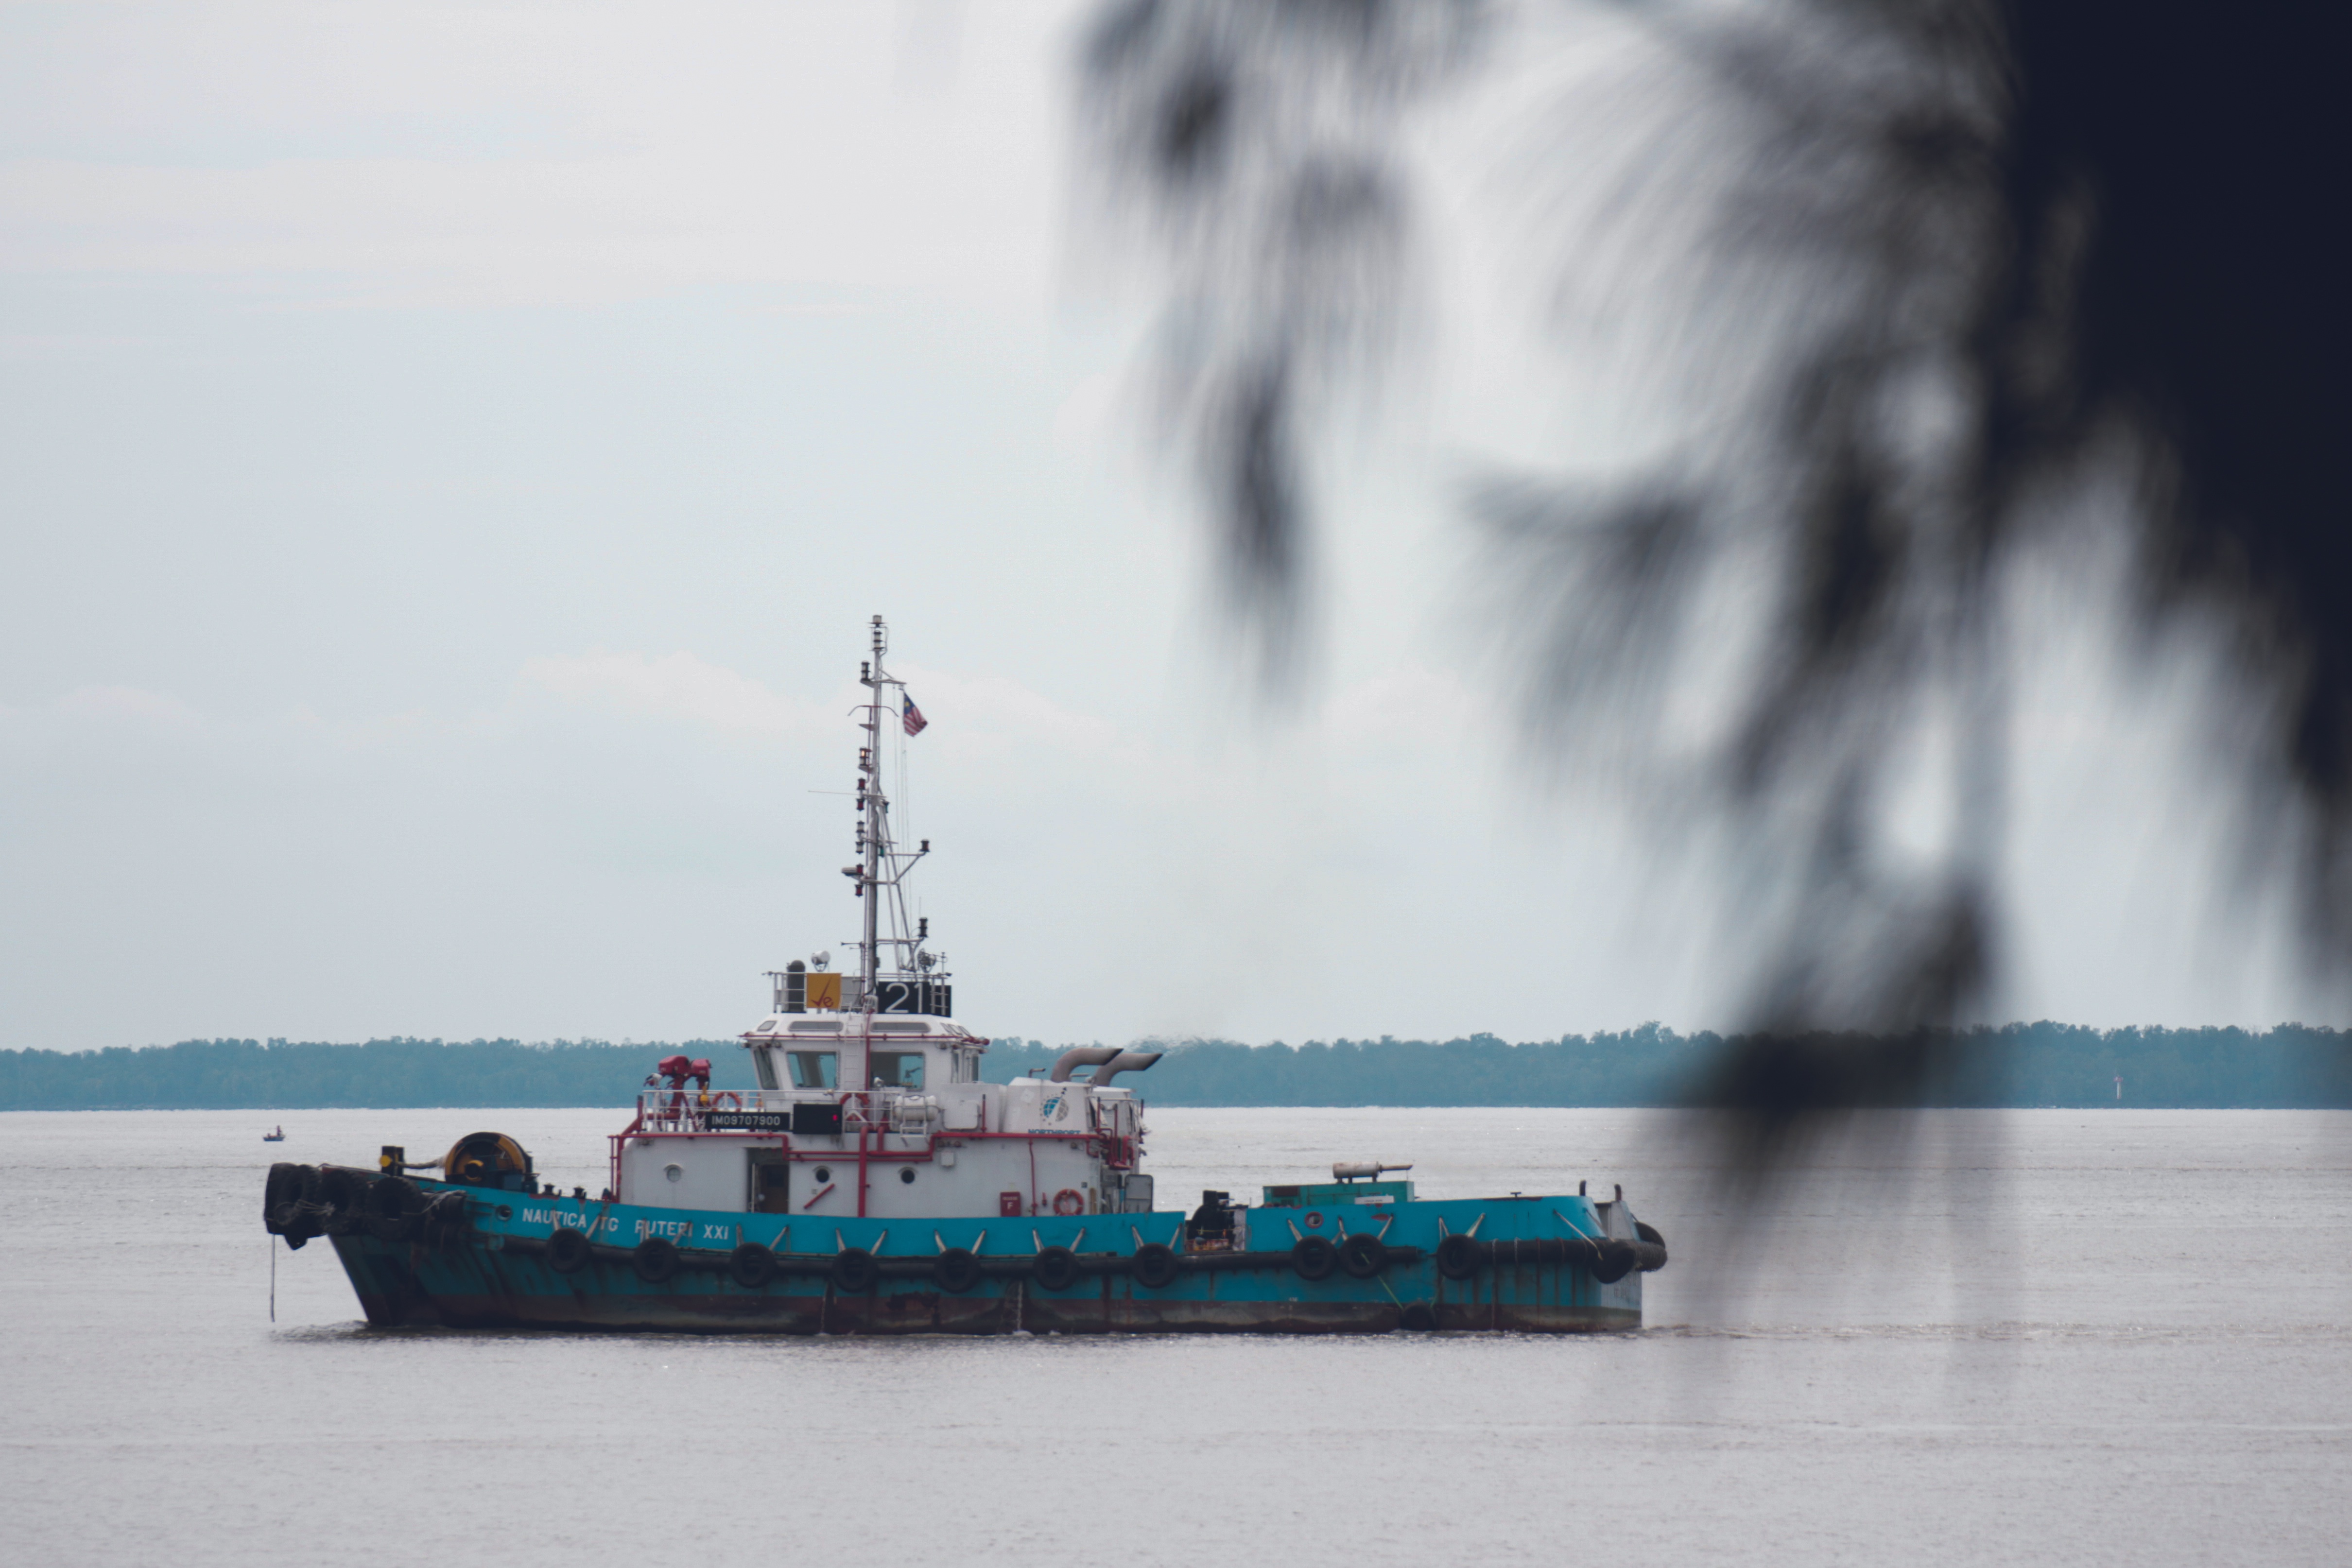
sea, ocean, boat, ship, vehicle, arctic, tugboat, watercraft, atmosphere of earth